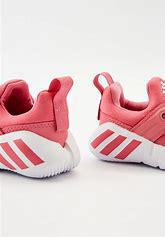
Brand: adidas
Model: Rapidazen I